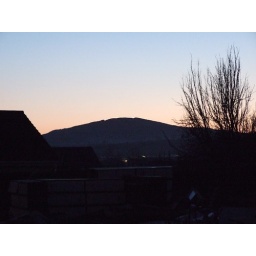
Sunset in the clear sky